The Bartered Bride

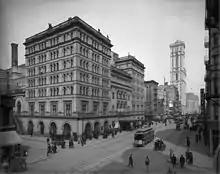
The Metropolitan Opera House, New York, around the time of "The Bartered Bride's" New York premiere under Gustav Mahler in 1909

The circus folk leave. Vašek's parents – Mícha and Háta – arrive, with Kecal. Vašek tells them that he no longer wants to marry Mařenka, having learned her true nature from a beautiful, strange girl. They are horrified ("He does not want her – what has happened?"). Vašek runs off, and moments later Mařenka arrives with her parents. She has just learned of Jeník's deal with Kecal, and a lively ensemble ("No, no, I don't believe it") ensues. Matters are further complicated when Vašek returns, recognises Mařenka as his "strange girl", and says that he will happily marry her. In the sextet which follows ("Make your mind up, Mařenka"), Mařenka is urged to think things over. They all depart, leaving her alone.